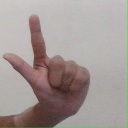
अक्षर: ल